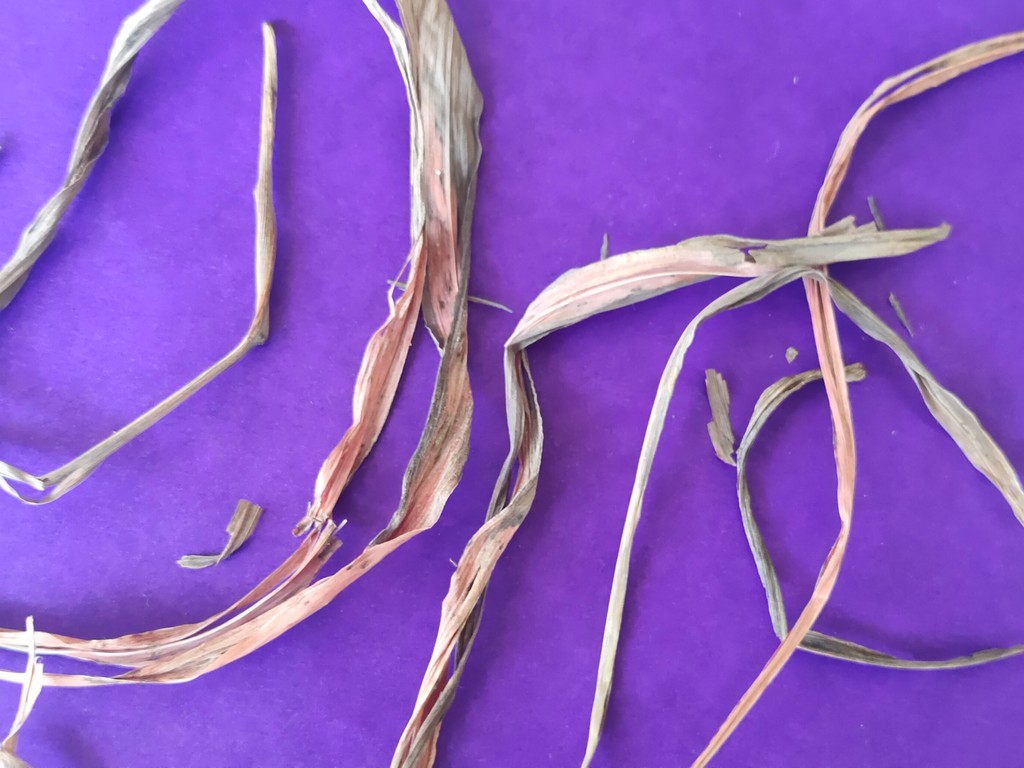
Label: Dried